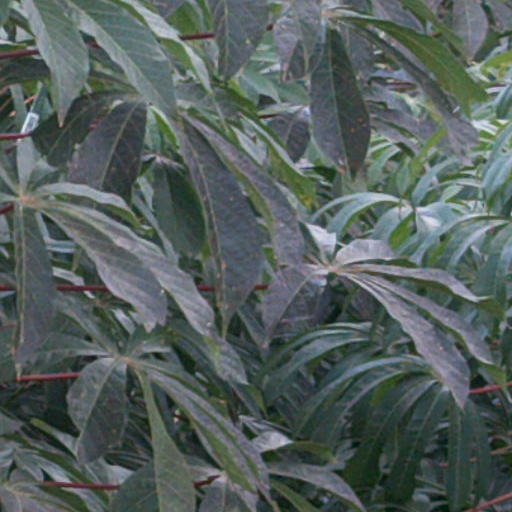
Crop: cassava